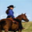
Label: horse